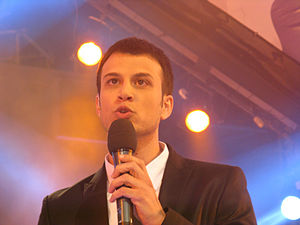
Assi Azar
Azar i 2008
Assi Azar er en israelsk tv-vært. Han var medvært for Big Brother Israel med Erez Tal indtil 2015. Azar er medvært for Eurovision Song Contest 2019 i Tel Aviv.